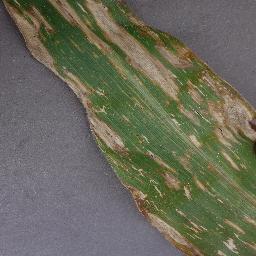
Label: Corn___Cercospora_leaf_spot Gray_leaf_spot